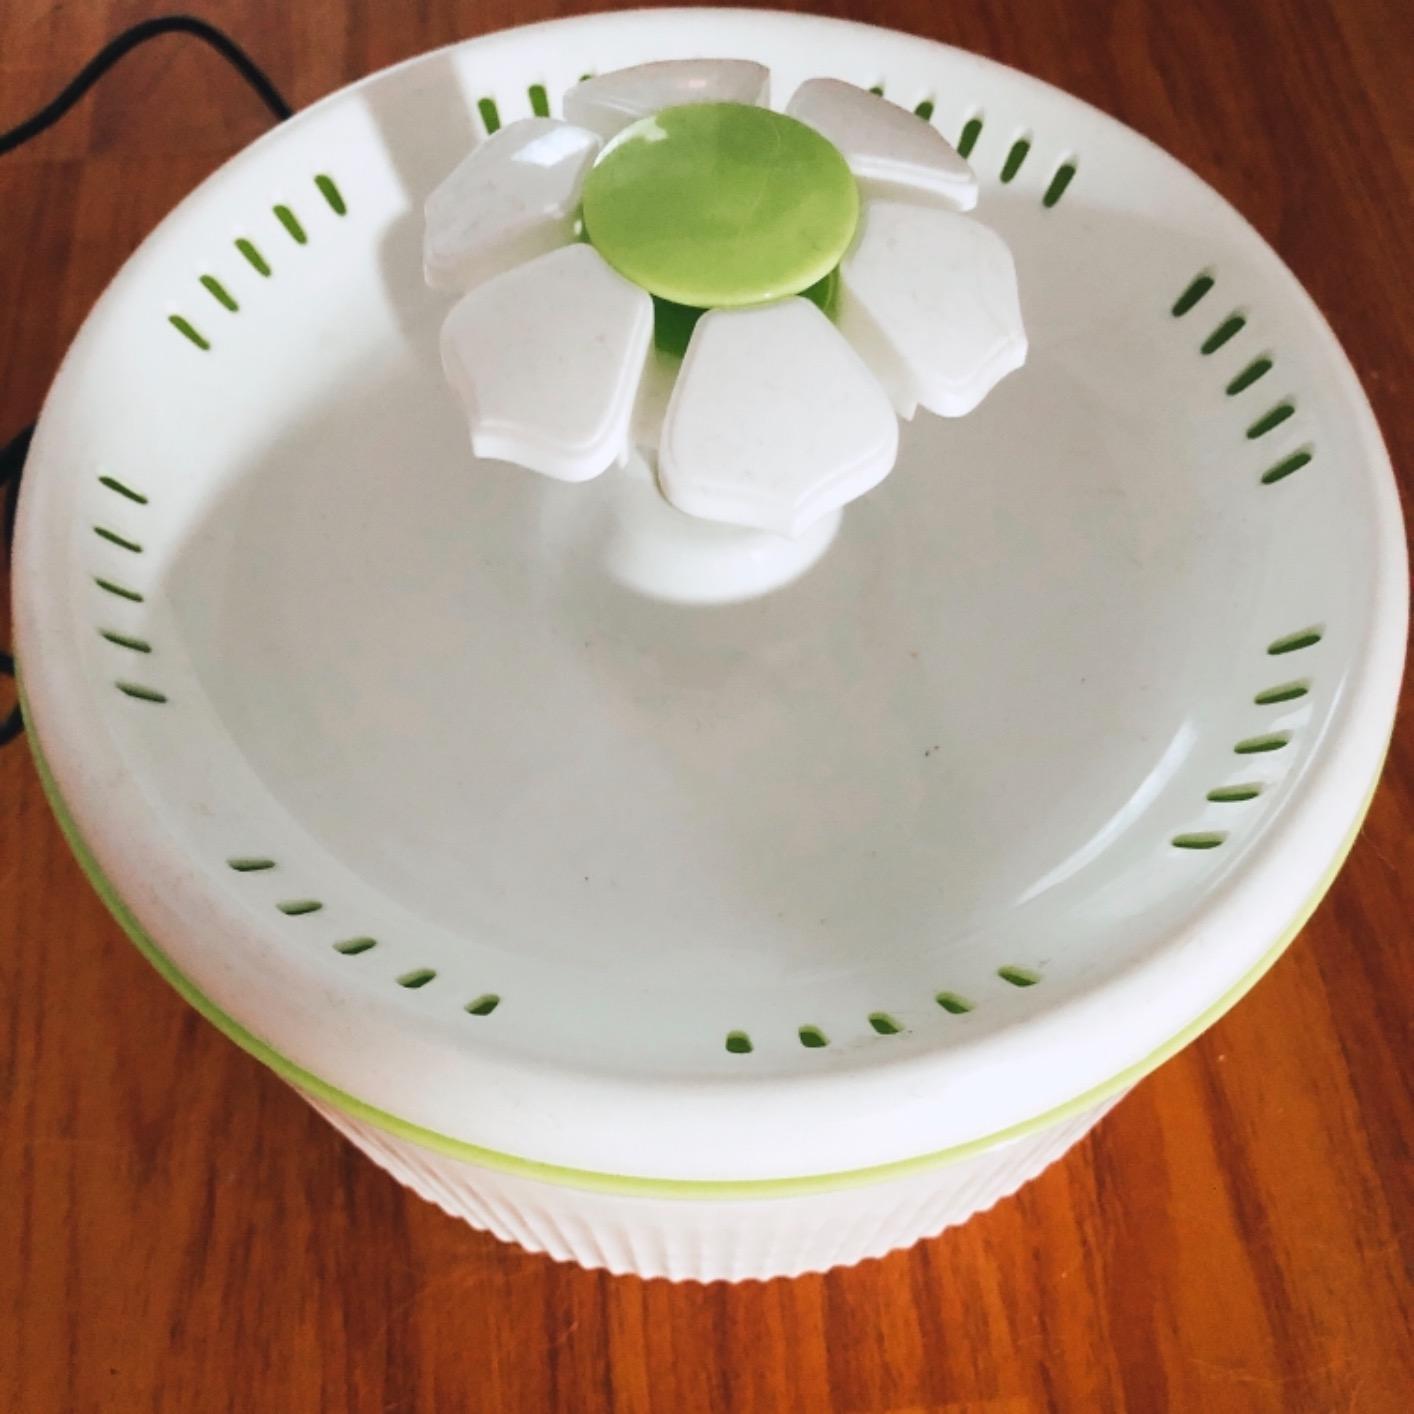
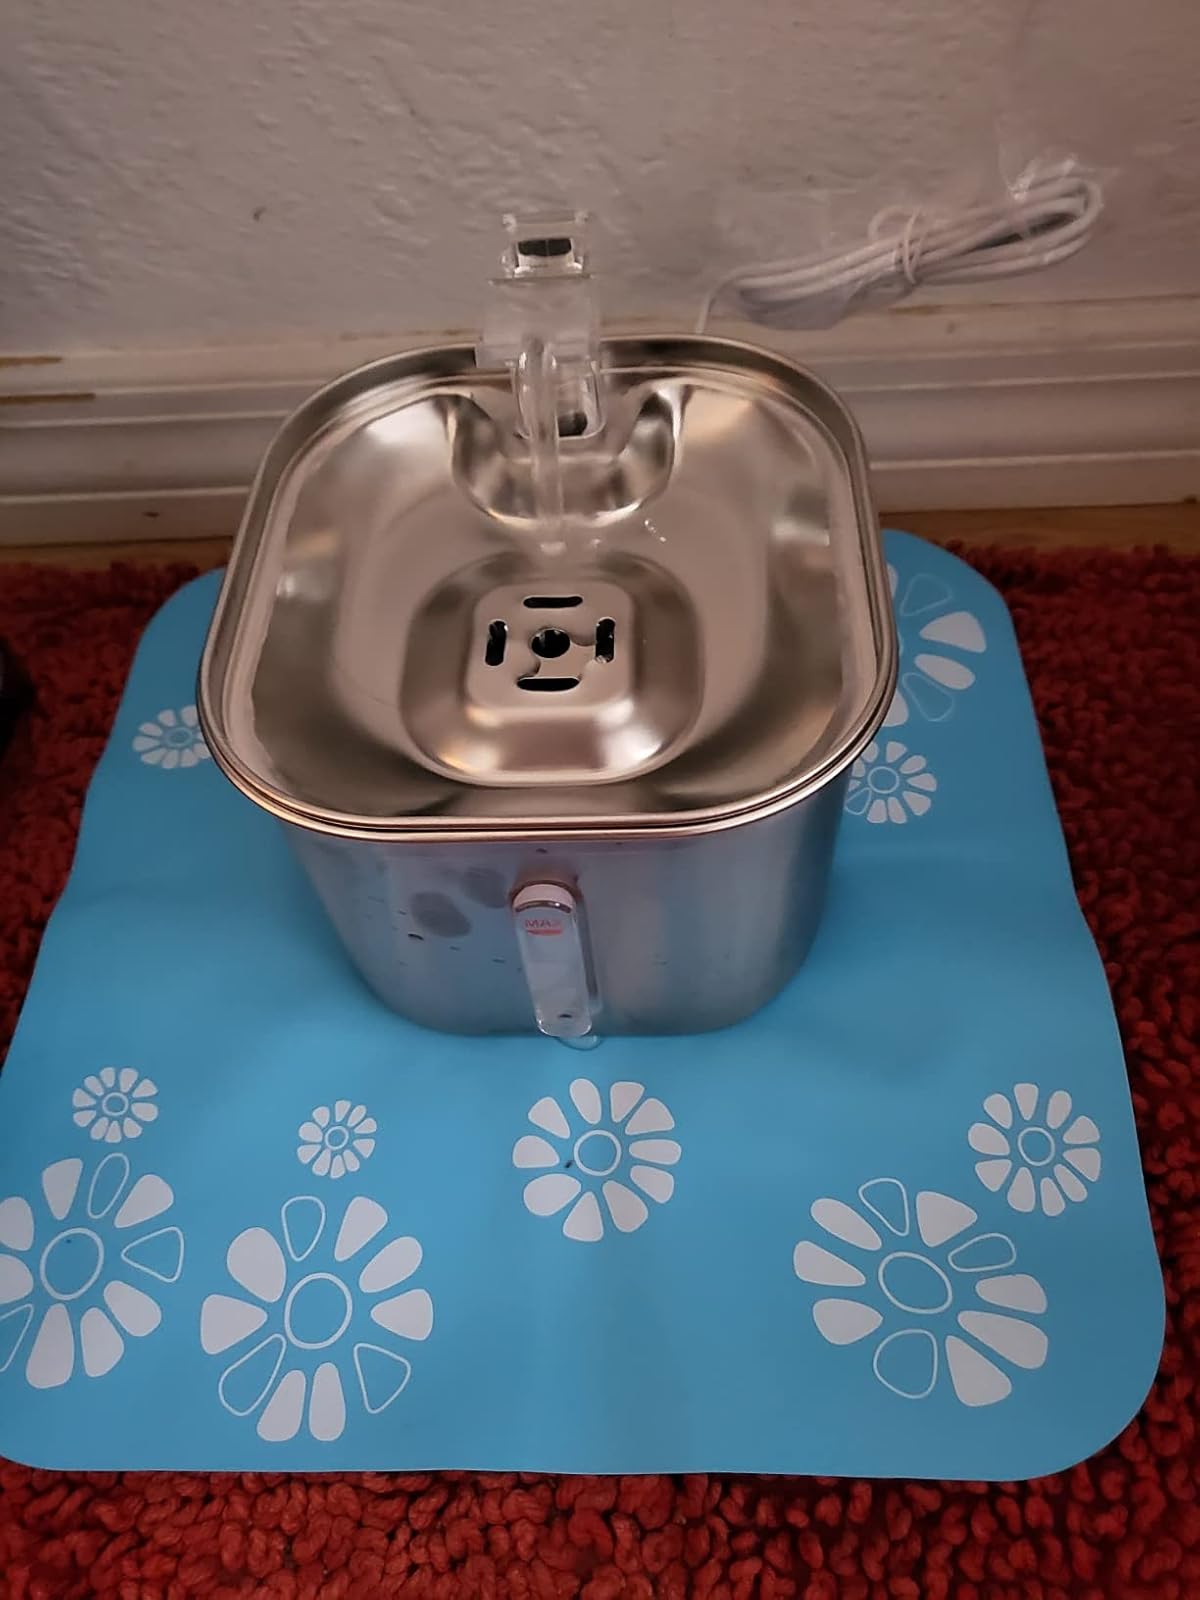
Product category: items_bowl
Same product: no